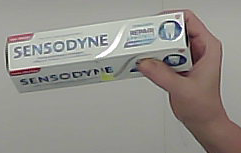
Product: sensodyne_toothpaste